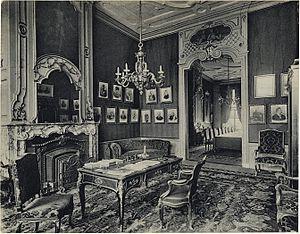
Intérieur de la Cour permanente d'arbitrage, qui de 1901 a été situé sur le Prinsengracht 71 à La Haye, Pays-Bas, jusqu'à ce qu'il a été transféré en 1913 au Palais de la Paix.